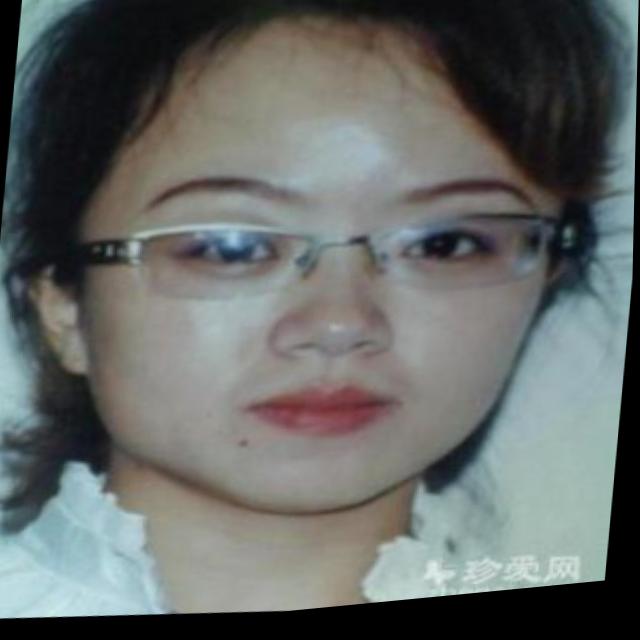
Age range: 21-44